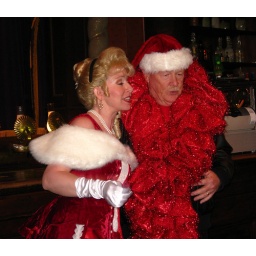
Paul gets picked up by a bar girl in Knott's Berry Farm